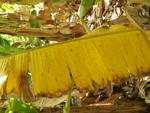
Label: xamthomonas